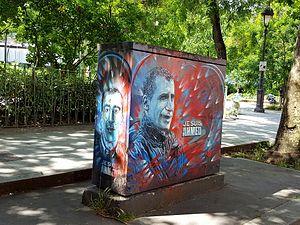
Portrait multiple du policier Ahmed Merabet réalisé au pochoir par C215, face au 62 boulevard Richard-Lenoir, à Paris, le 7 juin 2017.
C215, pseudonyme de Christian Guémy, est un artiste urbain, pochoiriste français, né en octobre 1973 à Bondy.
Cet article présente la liste des victimes des attentats de janvier 2015. Il recense les personnes blessées physiquement et celles ayant perdu la vie lors de cette série d'attentats, commis en France par les frères Chérif et Saïd Kouachi d'une part et par Amedy Coulibaly d'autre part.